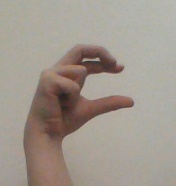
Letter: thal